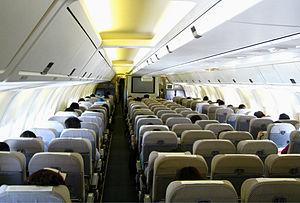
Le Boeing 767 est un avion de ligne à réaction gros-porteur de taille moyenne construit depuis 1981 par Boeing Commercial Airplanes. Il est le premier biréacteur à fuselage large du constructeur et le premier avion de ligne à être équipé d'un cockpit à deux membres d'équipage avec une planche de bord tout écran. L'avion est équipé de deux turboréacteurs à double flux, d'un empennage conventionnel et, pour réduire la traînée aérodynamique, d'un profil de voilure supercritique. Conçu comme avion de ligne gros-porteur plus petit que les appareils précédents, tels que le 747, le 767 a une capacité allant de 181 à 375 passagers et une autonomie de 3 850 à 6 385 milles nautiques, selon les versions. Le développement du 767 ayant été fait en simultané avec celui d'un biréacteur à fuselage étroit, le 757, les deux appareils partagent des caractéristiques communes ; de ce fait, une certification unique permet de piloter les deux appareils.